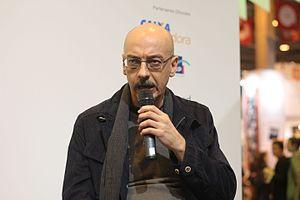
Salon du livre de Paris, 20-23 mars 2015, Parc des expositions de la porte de Versailles.